Alex Highsmith

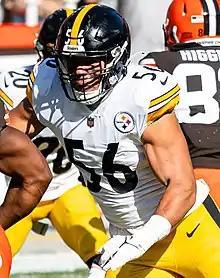
Highsmith with the Pittsburgh Steelers in 2021

Alex Highsmith (born August 7, 1997) is an American professional football linebacker for the Pittsburgh Steelers of the National Football League (NFL). He played college football for the Charlotte 49ers.